Avocation

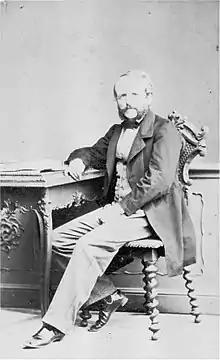
August Wilhelm Ambros

An avocation is an activity that someone engages in as a hobby outside their main occupation. There are many examples of people whose professions were the ways that they made their livings, but for whom their activities outside their workplaces were their true passions in life. Occasionally, as with Lord Baden-Powell and others, people who pursue an avocation are more remembered by history for their avocation than for their professional career.